Villa Corner della Regina

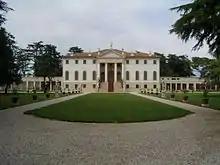

Villa Cornèr della Regina is a Venetian villa in Cavasagra, Province of Treviso, Italy.